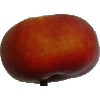
Label: Nectarine Flat 1